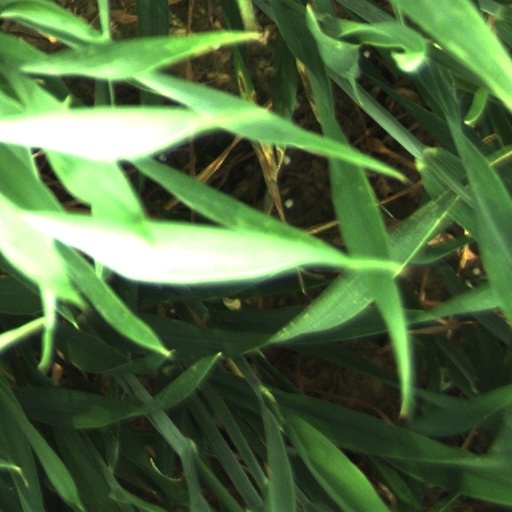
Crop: wheat